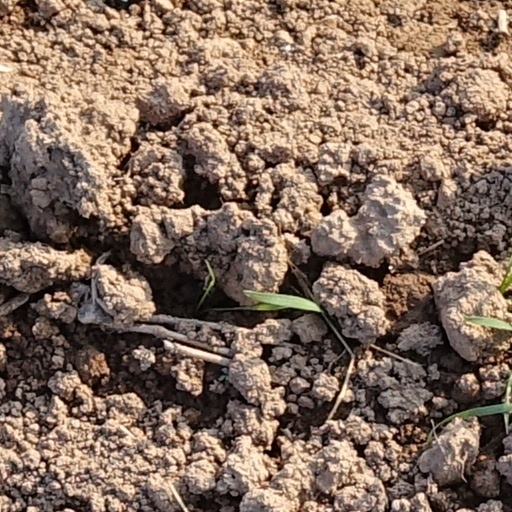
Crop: wheat